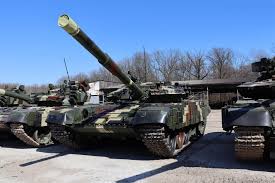
Label: T-64